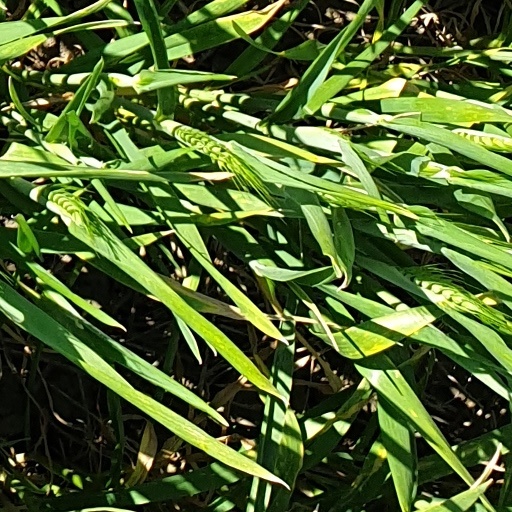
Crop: wheat